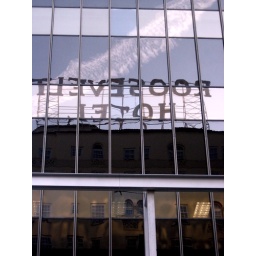
the roosevelt hotel sign reflected in the windows of the building next door.